Agatha Christie's Marple

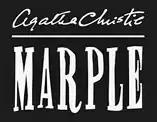

Agatha Christie's Marple (or simply Marple) is a British ITV television programme loosely based on books and short stories by British crime novelist Agatha Christie. The title character was played by Geraldine McEwan from the first to the third series, until her retirement from the role, and by Julia McKenzie from the fourth series onwards. Unlike the counterpart TV series "Agatha Christie's Poirot", the show took many liberties with Christie’s works, most notably adding Miss Marple’s character to the adaptations of novels in which she never appeared. Following the conclusion of the sixth series, the BBC acquired the rights for the production of Agatha Christie adaptations, suggesting that ITV would be unable to make a seventh series of "Marple".